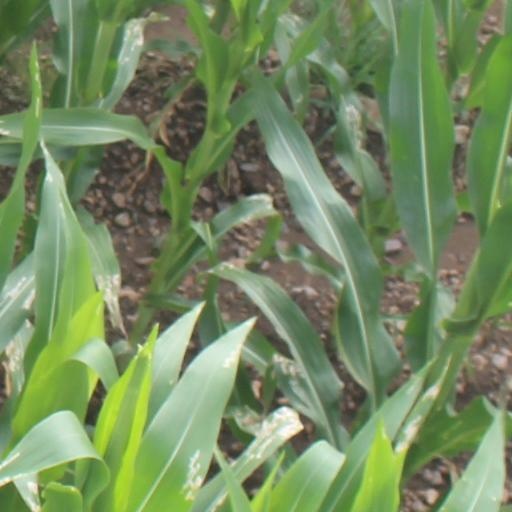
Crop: maize; corn